Edward Druitt

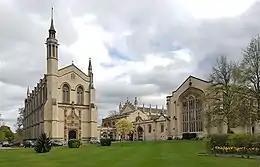
Cheltenham College chapel and library

Druitt's father died suddenly from a heart attack in September 1885, leaving an estate valued at £16,579 (equivalent to £ today).